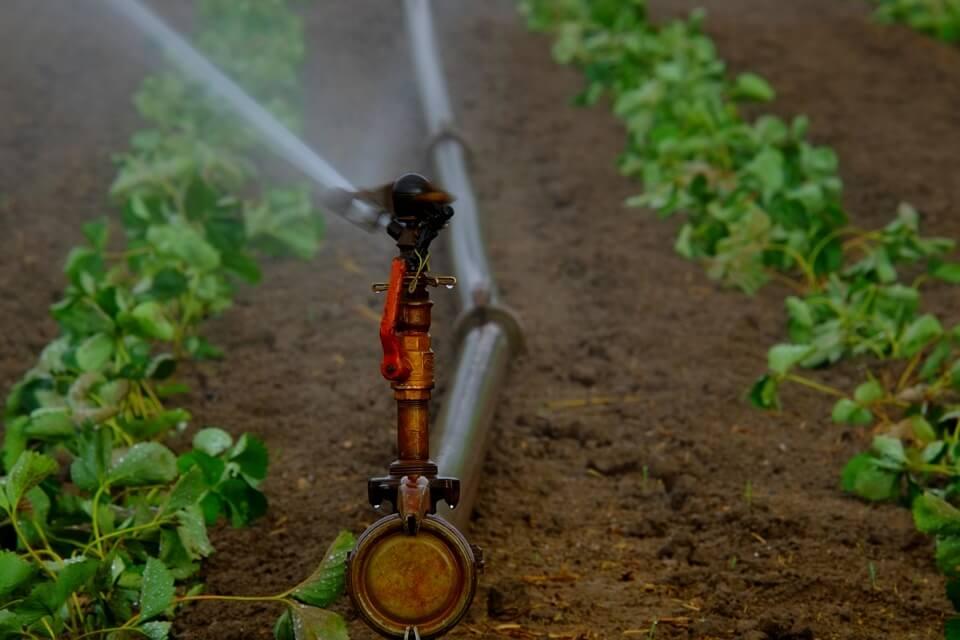
Mbinu unaotumika shambani humu unajulikana kama umwagiliaji wa matone. Kuna bomba moja refu ambalo linapita katikati ya mimea. Mimea inaonekana ikiwa changa na ina majani ya kijani.